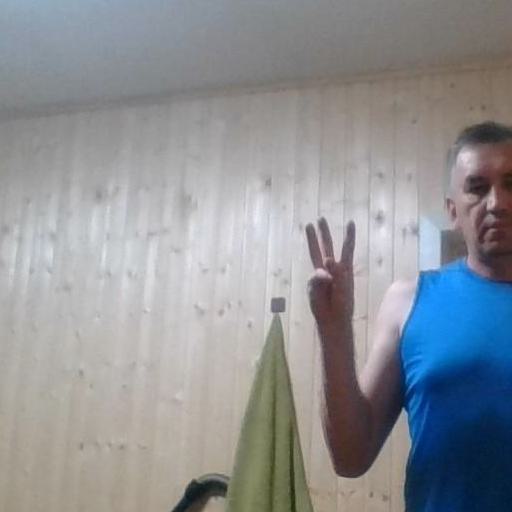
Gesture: three